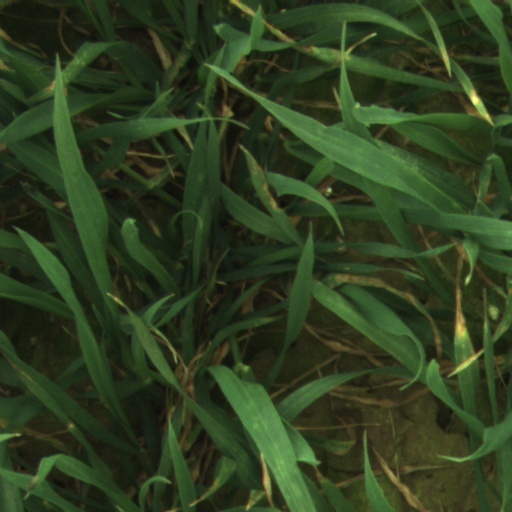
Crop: wheat